Strawberry pie
Also known as:
da - Danish: Jordbærtærte
de - German: Erdbeertorte
dsb - Lower Sorbian: Słynicowy tykańc
en-simple - Simple English: Strawberry pie
eo - Esperanto: Fragotorto
es - Spanish: Tarta de fresas
fa - Persian: پای توت‌فرنگی
fi - Finnish: Mansikkapiirakka
hsb - Upper Sorbian: Truskalcowy tykanc
ja - Japanese: ストロベリーパイ
jv - Javanese: Pai strobèri
ru - Russian: Клубничный торт
yue - Cantonese: 士多啤梨批
zh - Chinese: 草莓派
Category: pastry (dessert pie)
Cuisine: Global
Associated cuisines: Global
Area: Global
Countries: Global
Region: Global

A dessert food consisting mainly of strawberries and sugar in a pie crust, sometimes with gelatin. It is often served with whipped cream.

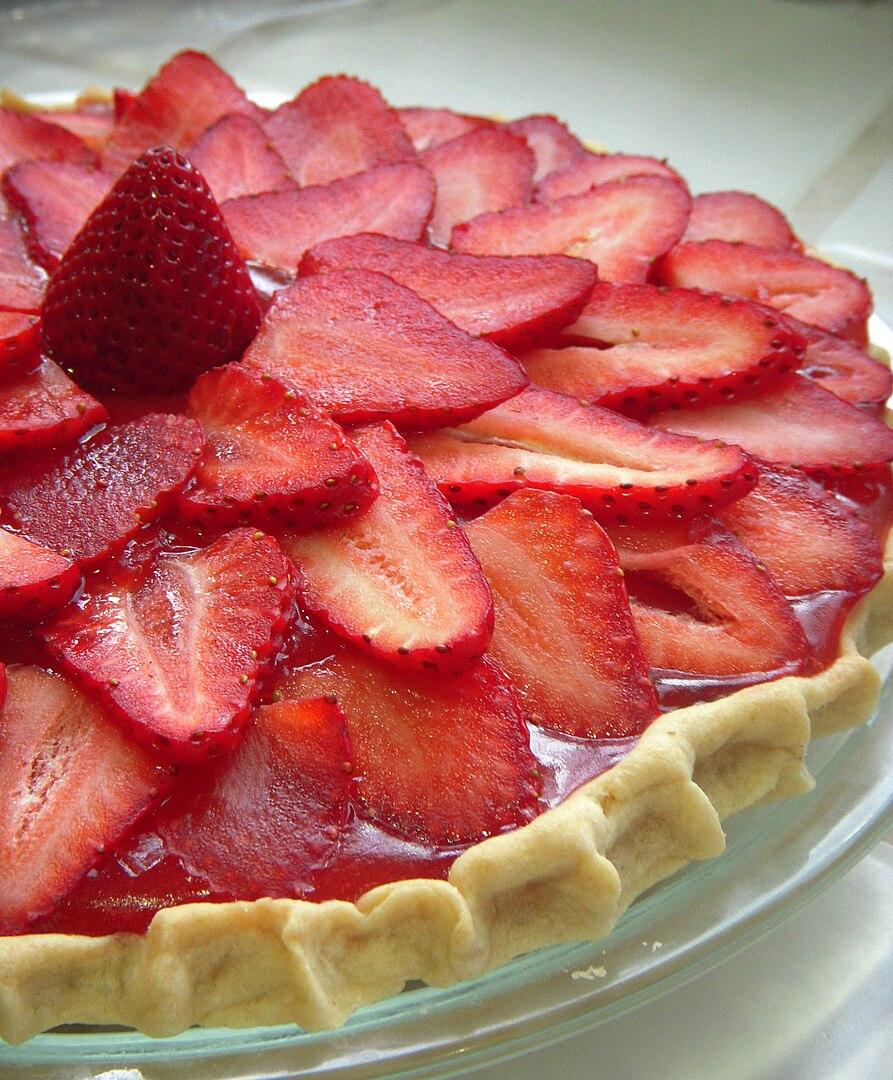
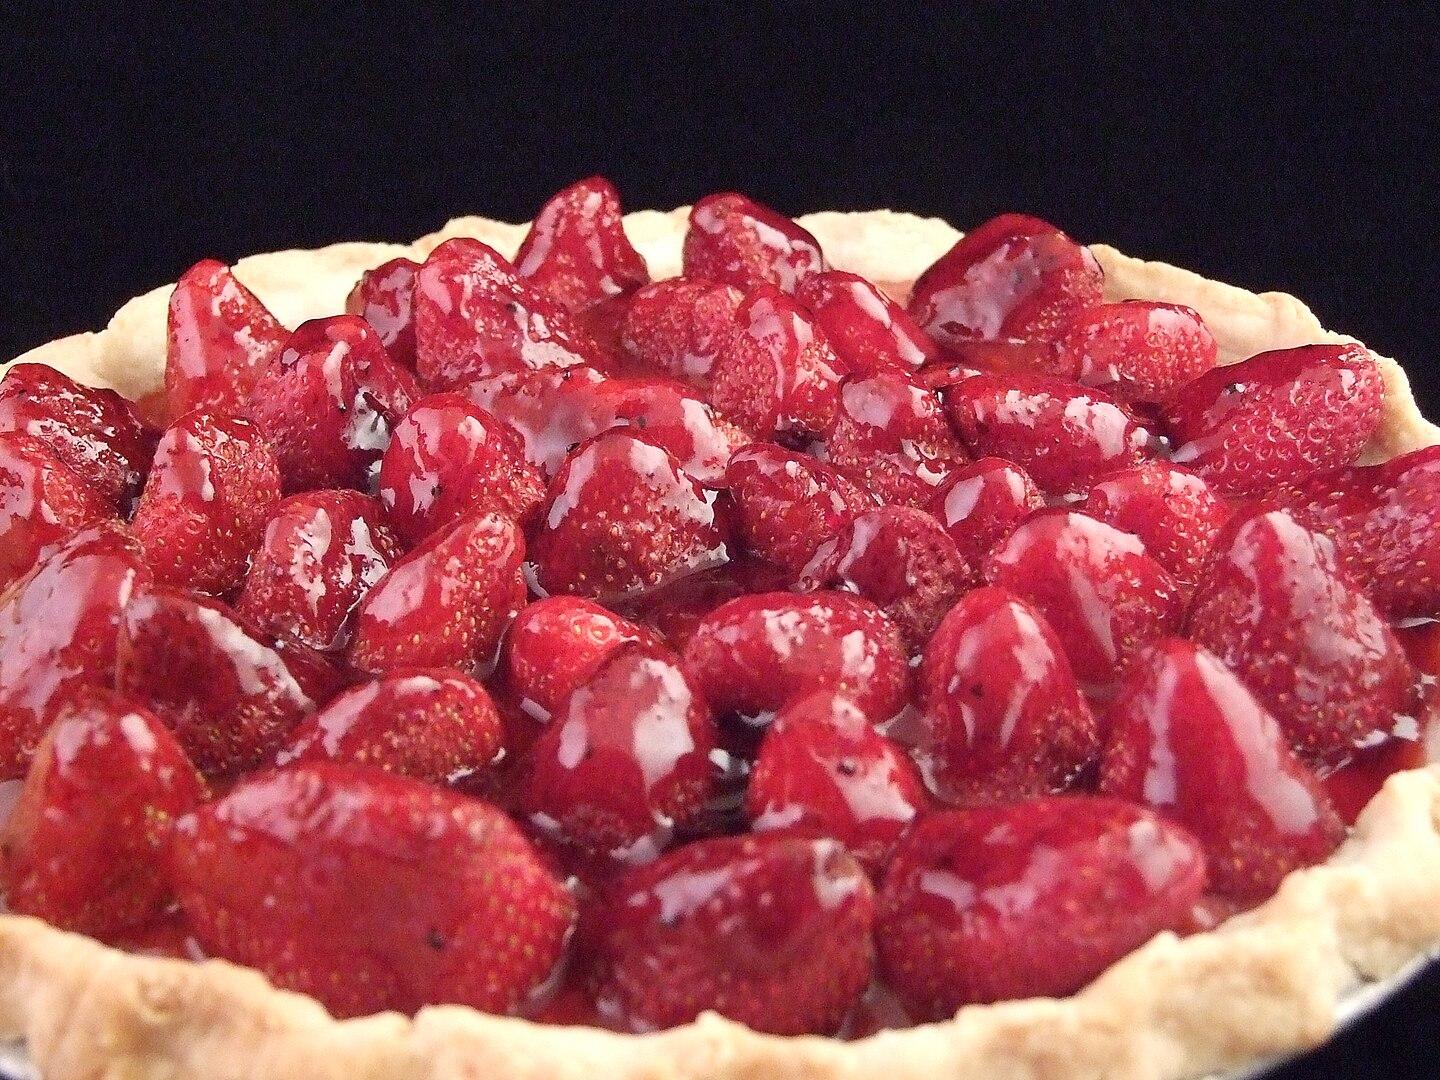
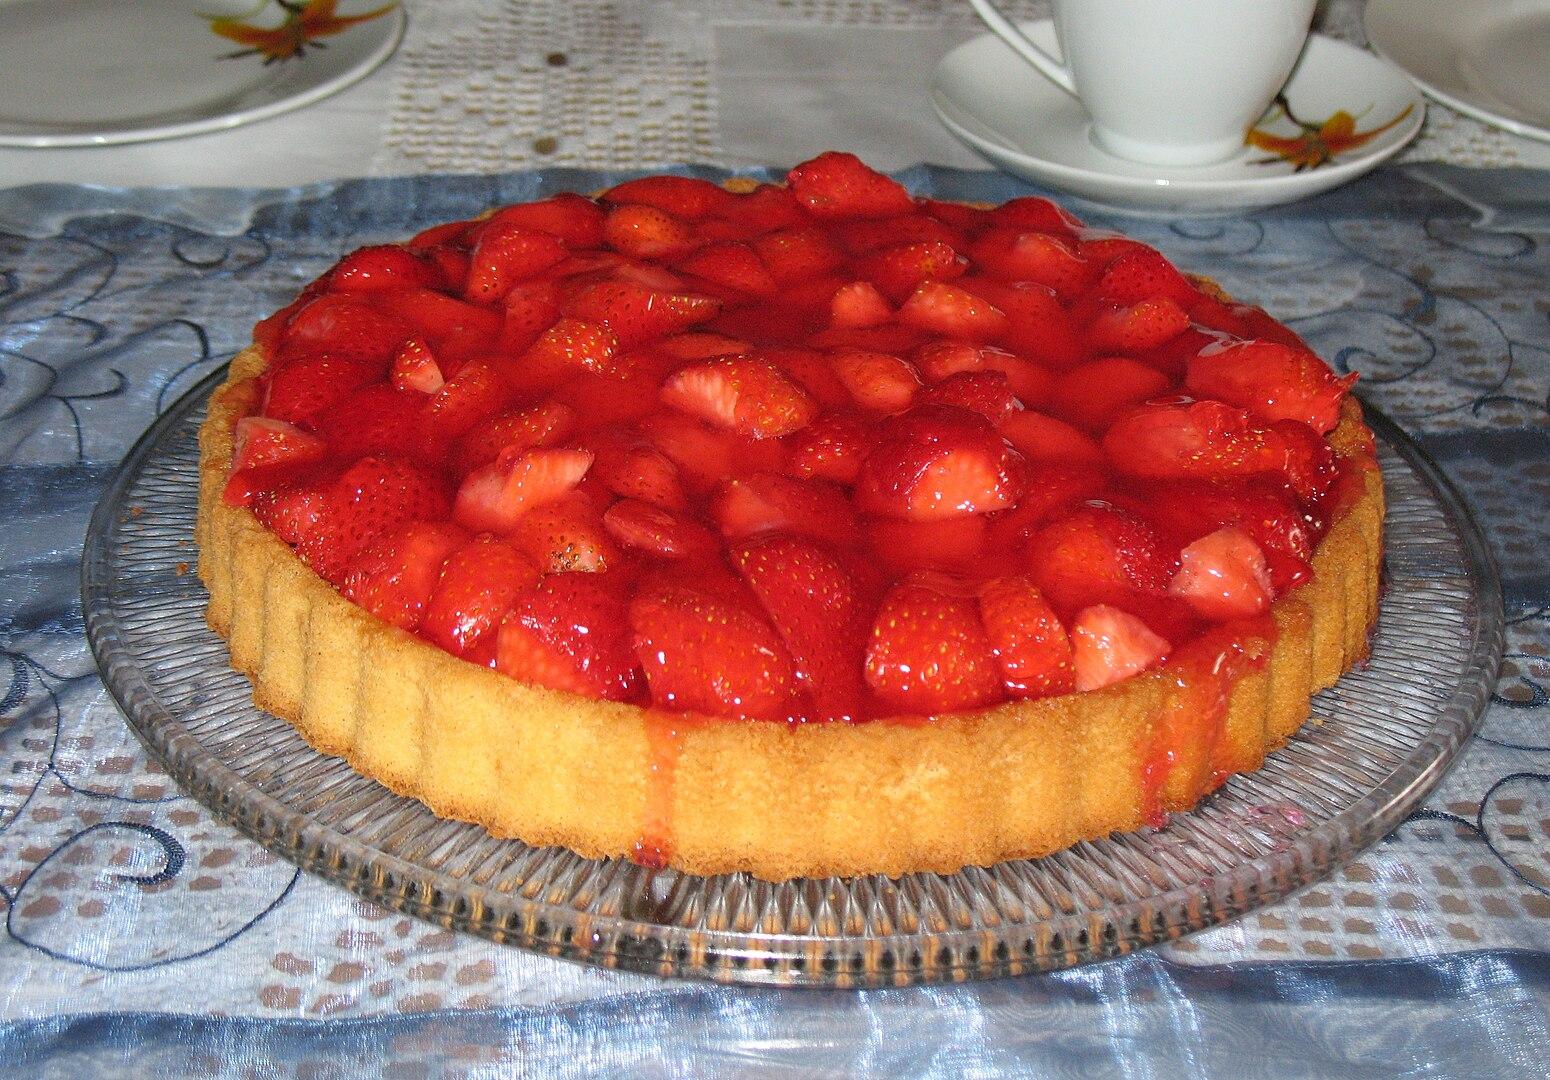
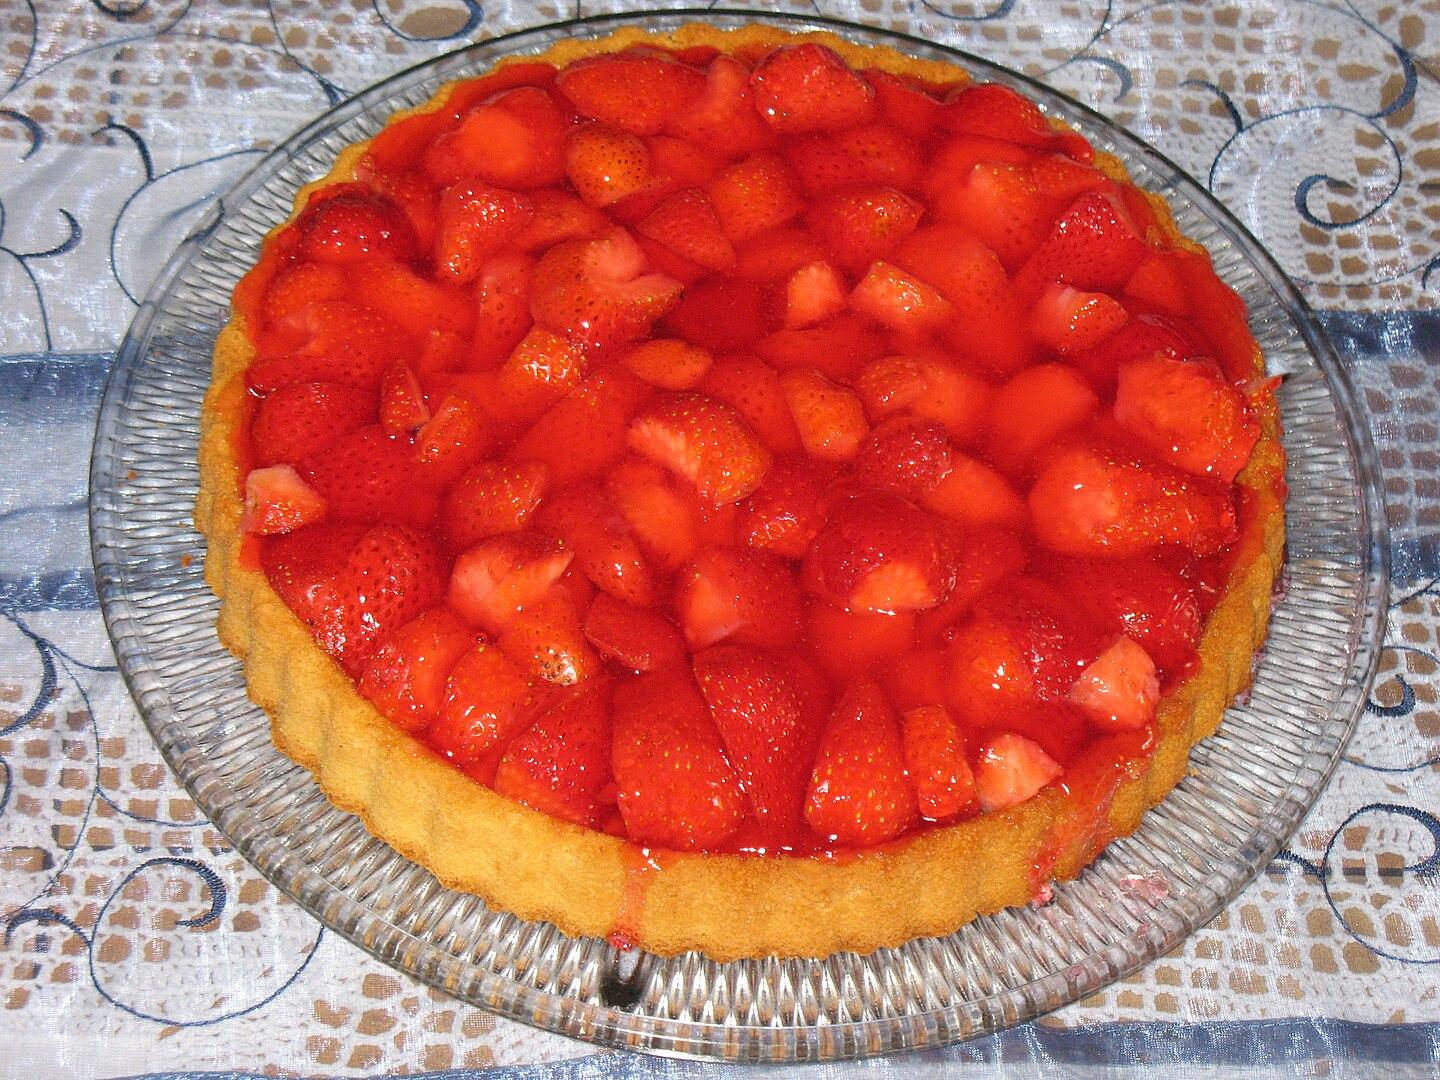
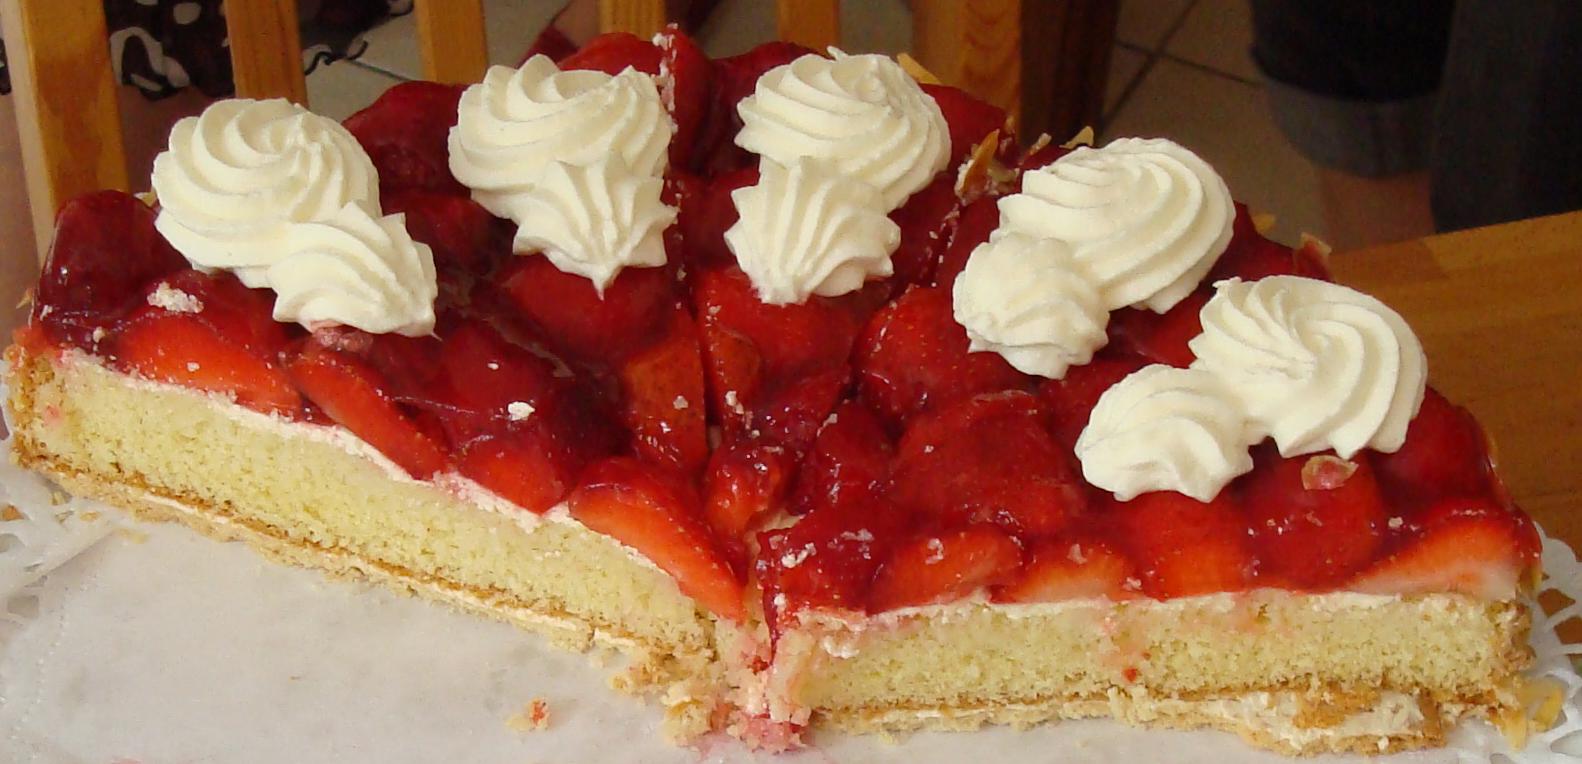
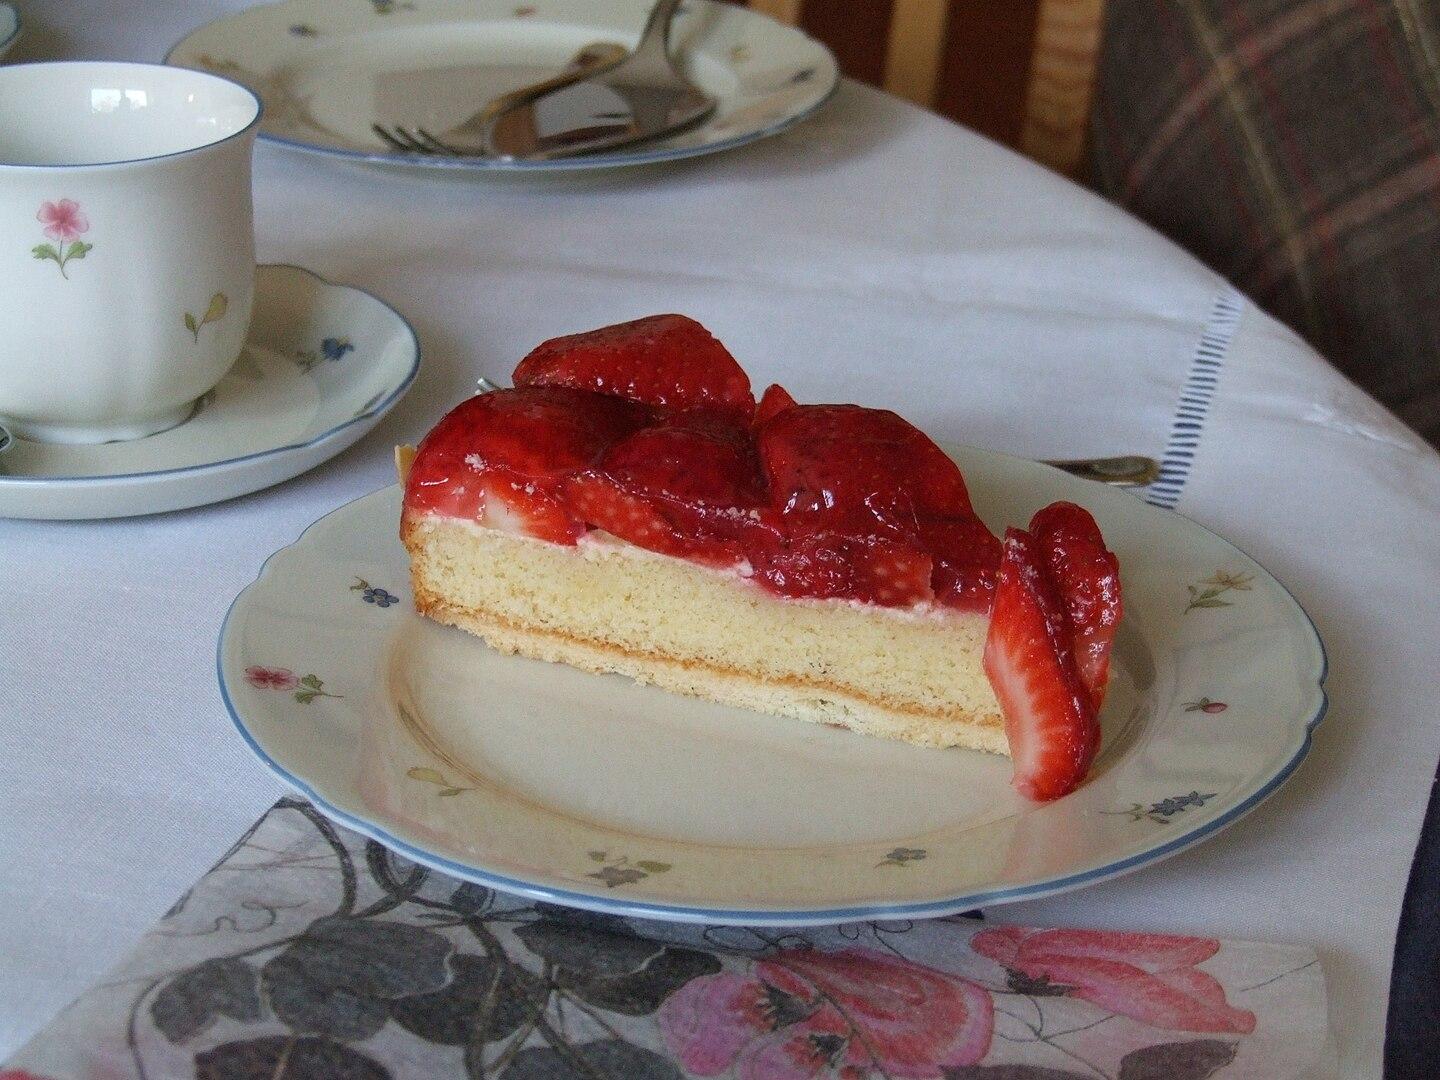
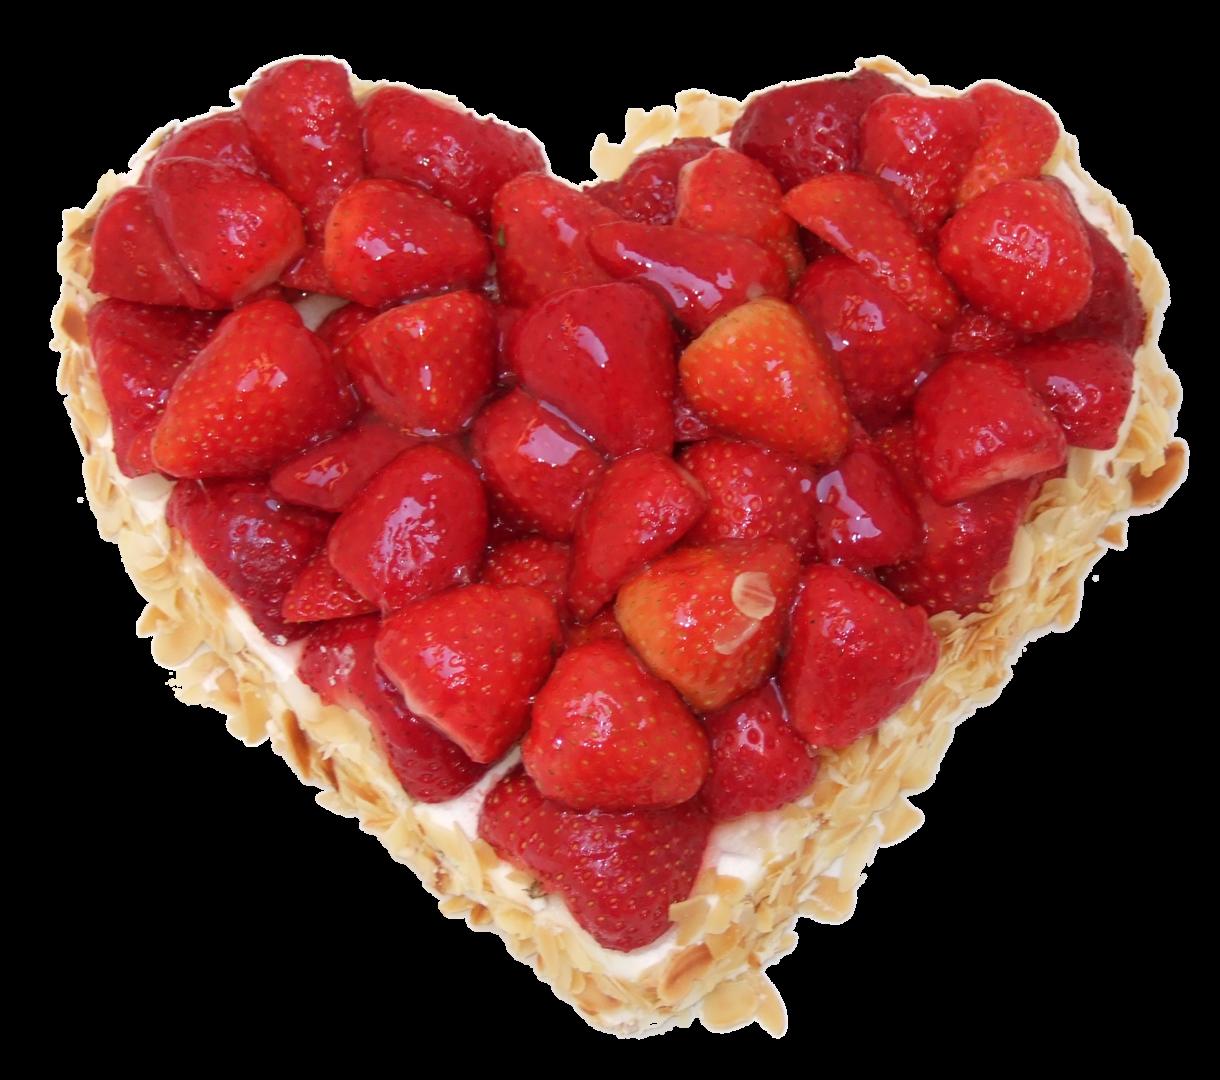